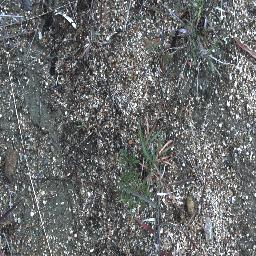
Label: negative